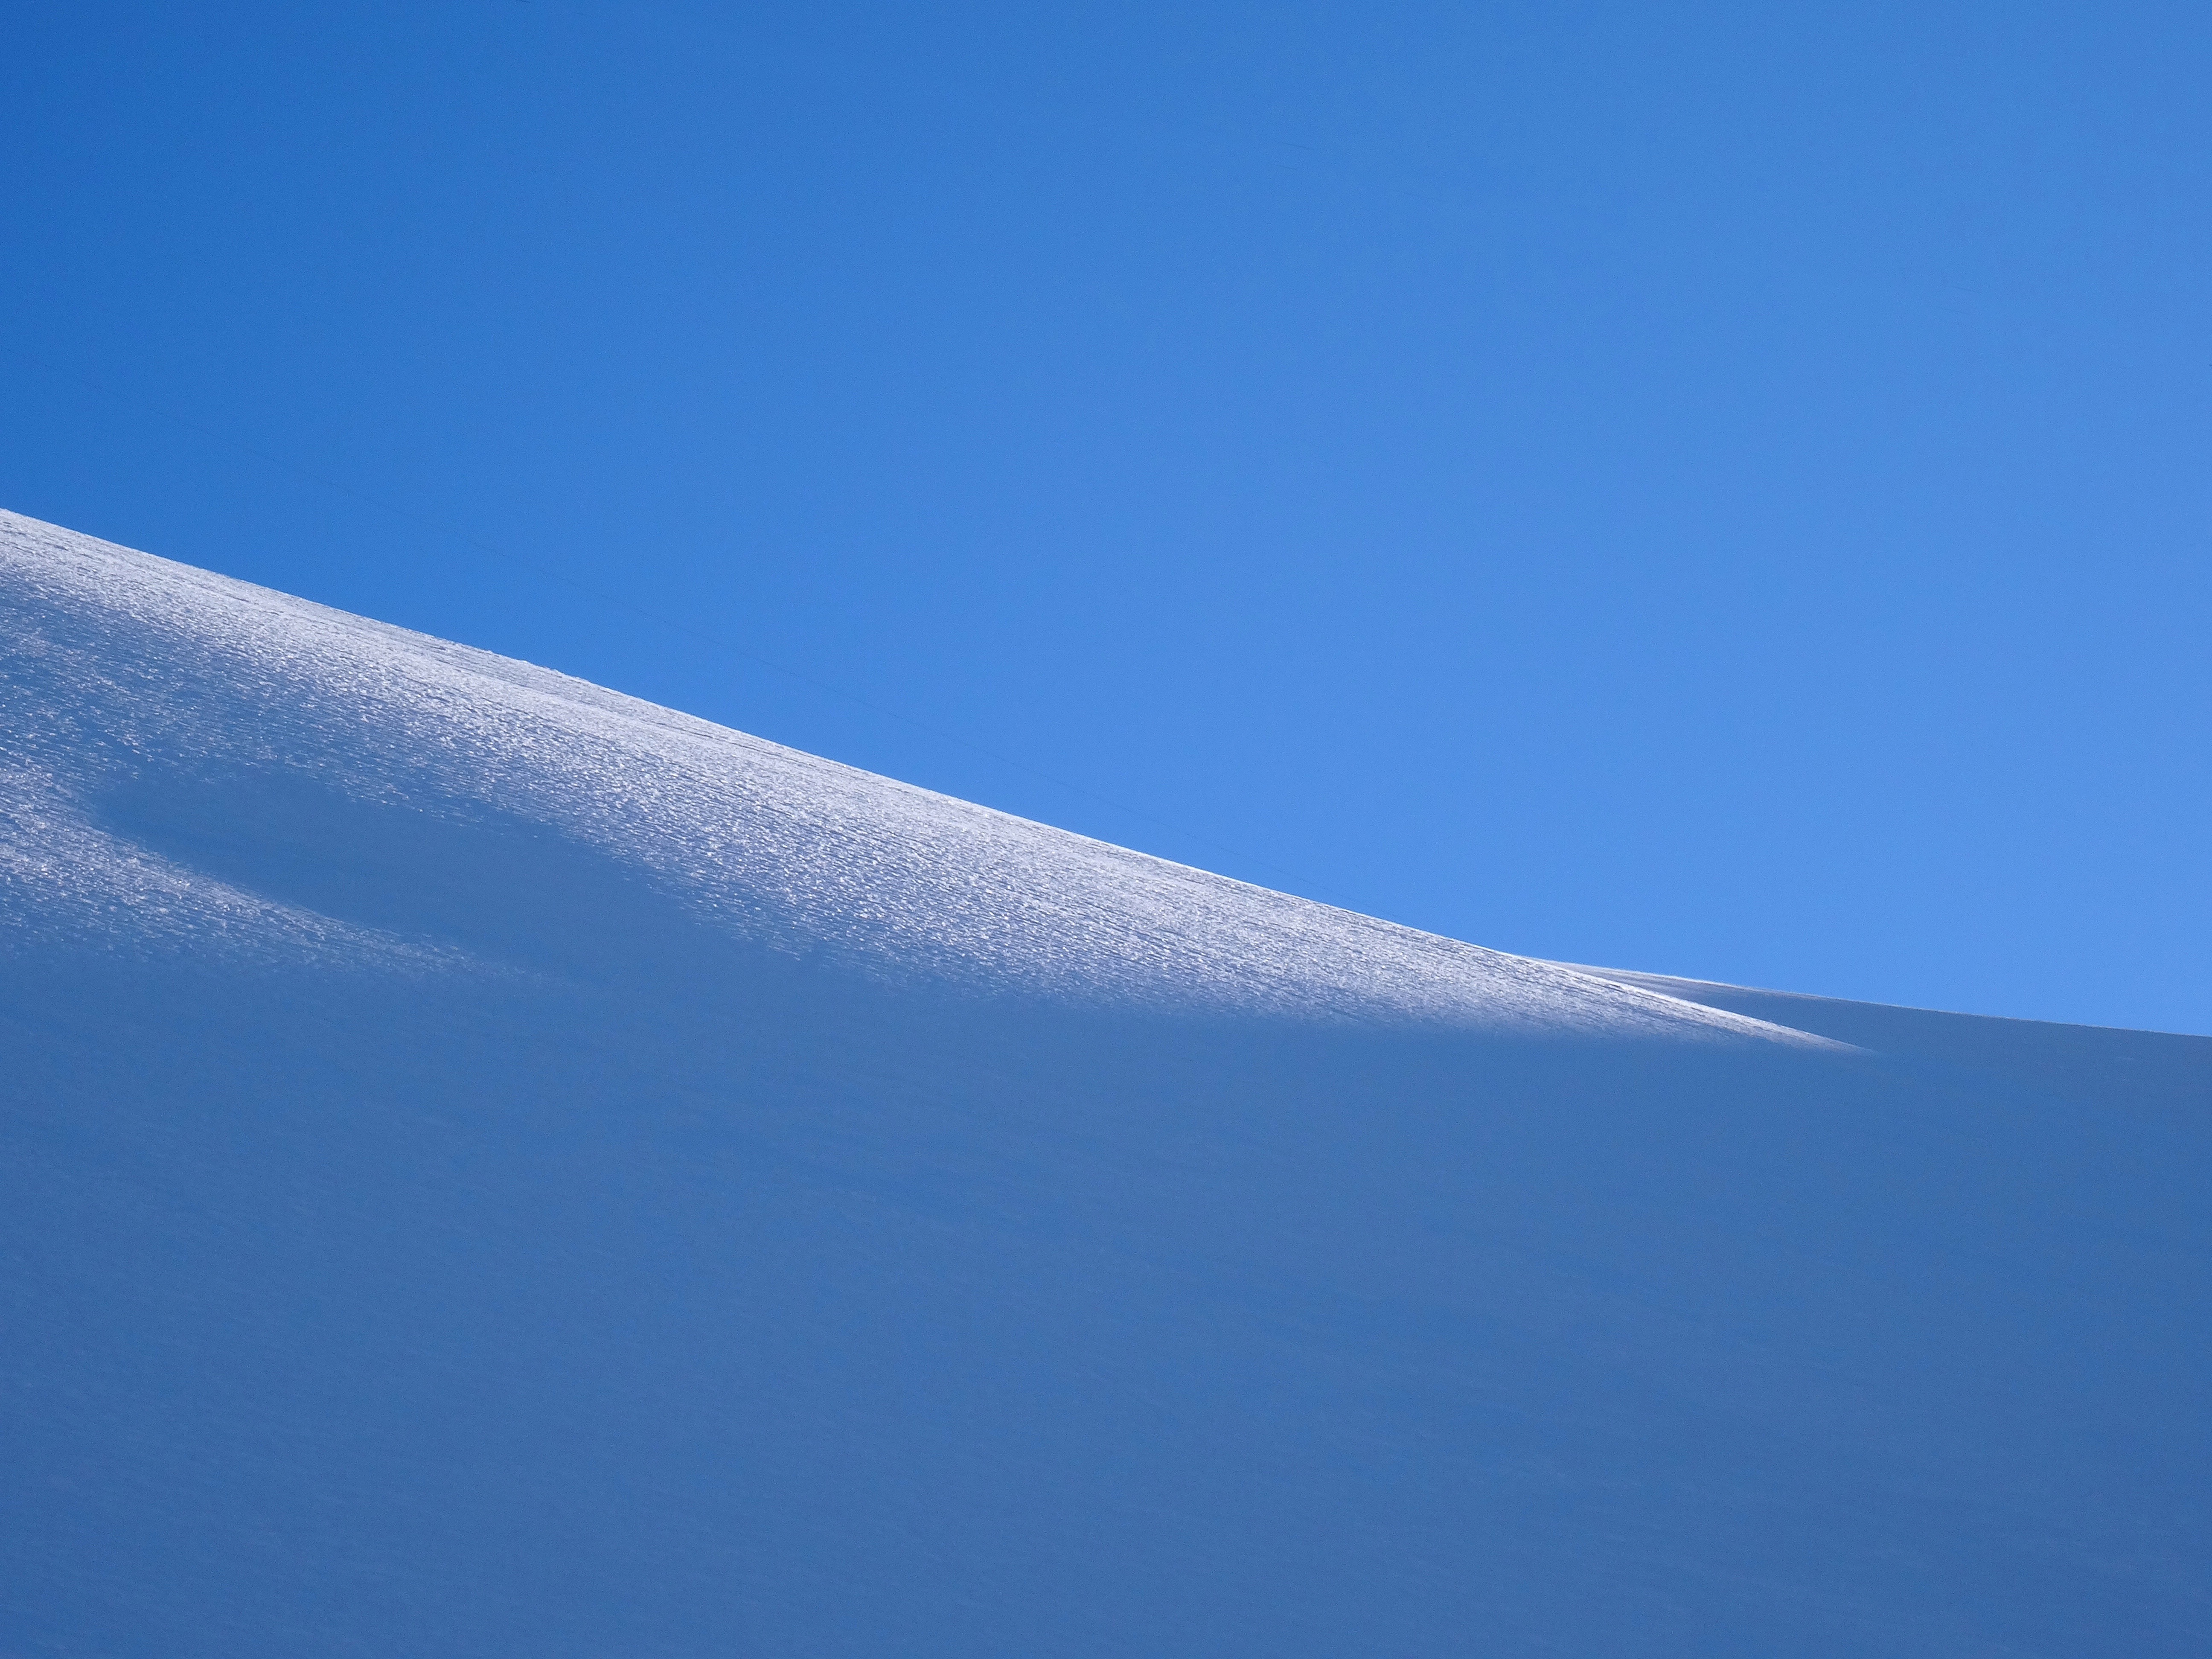
horizon, mountain, snow, cloud, sky, wave, wind, mountain range, snowy, blue, zen landscape, atmosphere of earth, geological phenomenon